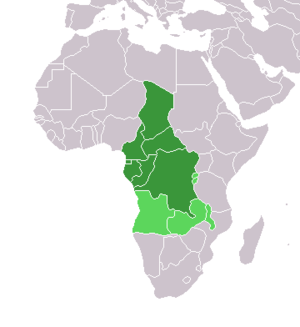
L'Afrique centrale est une région d'Afrique comprenant le sud du Sahara, l'est du bouclier ouest-africain et l'ouest de la vallée du Grand Rift.